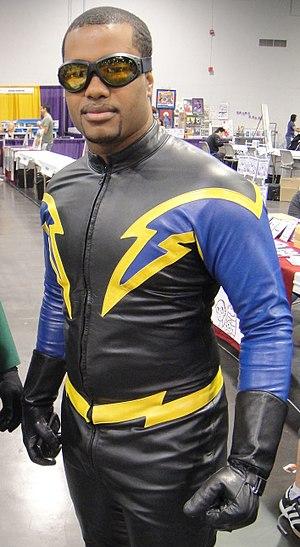
Black Lightning est un personnage de fiction appartenant à DC Comics. Il a été créé par Tony Isabella et Trevor Von Eeden, il apparait pour la première fois dans Black Lightning #1 en avril 1977. Tony Isabella travaillait auparavant sur Luke Cage et décide de créer un super héros noir pour DC Comics avec sa propre série. Mais la crise économique chez DC les obligera à arrêter la série, il apparait dans World's Finest Comics et JLA.